Helena of Serbia, Queen of Hungary

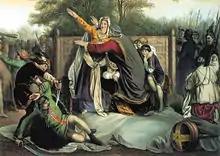
"Execution of Hungarian nobility in Arad", by Geiger Péter N. János (1805–1880).

Following the childless king's death, her husband was crowned King of Hungary on 28 April 1131. Queen Helena had great influence on her husband, and the Hungarian state. They had six children: Géza II, Ladislaus II, Stephen IV, Álmos, Sophia and Elisabeth or Gertrud. She was to great help to her husband and governed the state during his rule. She was loyal to her husband and state, and it was she who persuaded the nobles at an assembly in Arad to execute 68 Hungarian aristocrats who had plotted with King Coloman to blind her husband. According to contemporary sources she was attending the execution with her son Béla [], in order to secure the death of her husband's enemies.